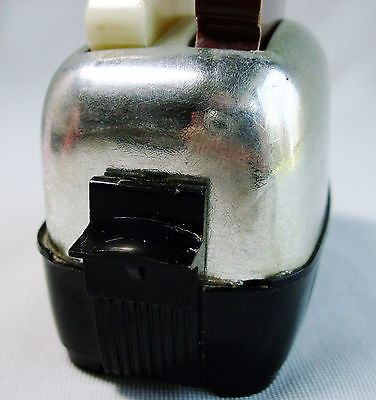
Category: toaster